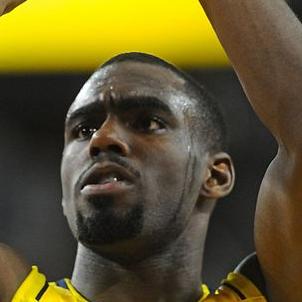
Age: 19